West Pier Public Convenience

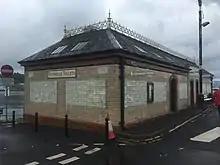

The West Pier Public Convenience or Victorian Toilets is a public toilet on the west pier of the harbour of Rothesay on the Isle of Bute. It opened in 1900, replacing previous cast-iron facilities, and was renovated in 1994. It is now a tourist attraction and listed for statutory protection.